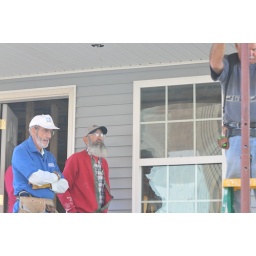
Habitat for Humanity, Louisville, is building its 300th house in Louisville at 3024 W. Madison.